Human rights in the Islamic Republic of Iran

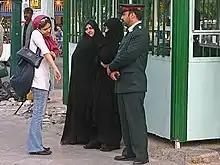
Three police warn a woman to cover her forearms.

In May 2014 six young people in Tehran were arrested for making and posting a video in which they danced and lip-synched to the song, "Happy." The video was declared an "obscene video clip that offended the public morals and was released in cyberspace," by Tehran's police chief Hossein Sajedinia, and "vulgar" by state media. Authorities forced the young people to repent on state TV, but later released them, possibly because of public opposition to the arrests. As of 21 May 2014 the director of the video is still in custody.